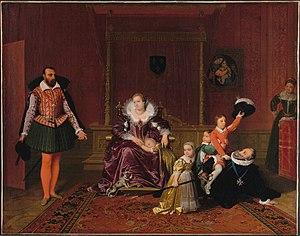
Cette page établit une liste chronologique de peintures de Jean-Auguste-Dominique Ingres
Henri IV recevant l'ambassadeur d’Espagne est un tableau peint par Jean-Auguste-Dominique Ingres en 1817. Il est conservé au musée des Beaux-Arts de la ville de Paris, au Petit Palais.
La Vierge à la chaise est une peinture religieuse de Raphaël datant de sa période romaine. Le tableau est actuellement exposé dans la salle de Saturne de la Galerie Palatine du Palais Pitti, à Florence.